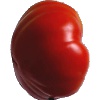
Label: Tomato 3